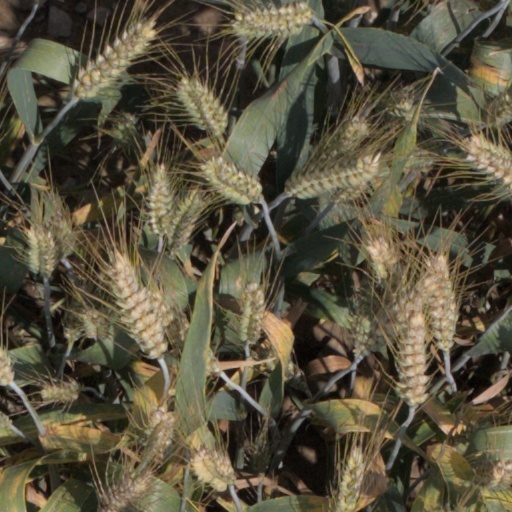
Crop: wheat